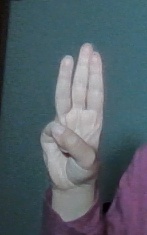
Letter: thaa